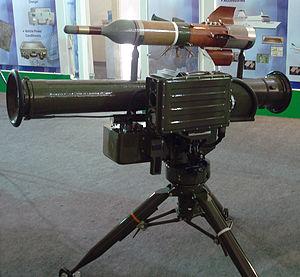
L'armée égyptienne est l'ensemble des forces militaires terrestres de l'Égypte, l'une des quatre branches des Forces armées égyptiennes.